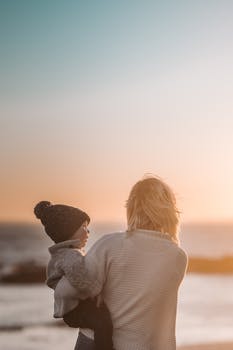
Label: No Watermark